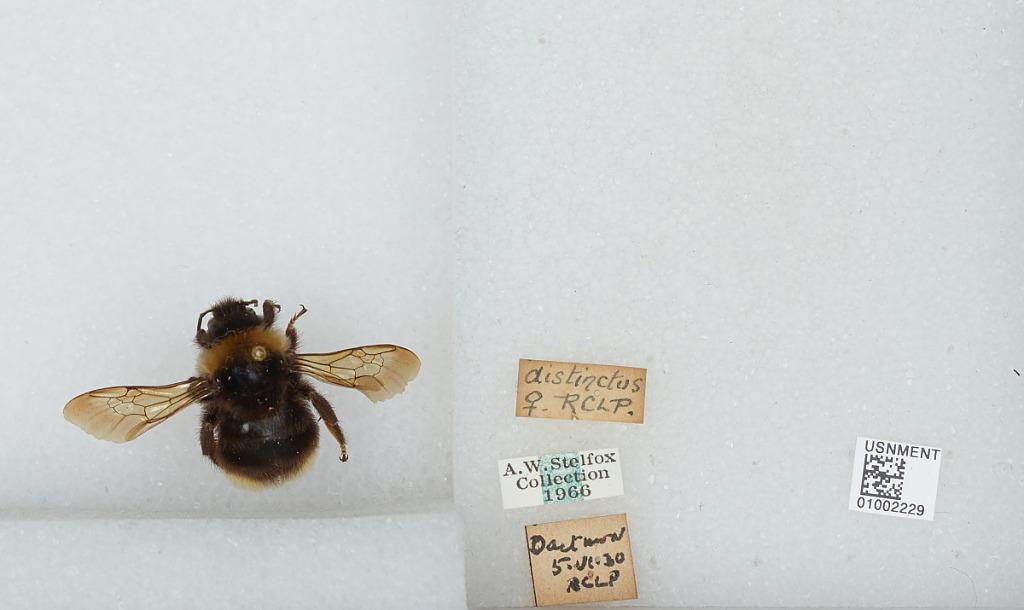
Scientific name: Bombus (Psithyrus) bohemicus Seidl
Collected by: R. Perkins
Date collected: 1930-6-5
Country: United Kingdom
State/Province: England
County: Devon
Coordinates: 50.7, -3.8